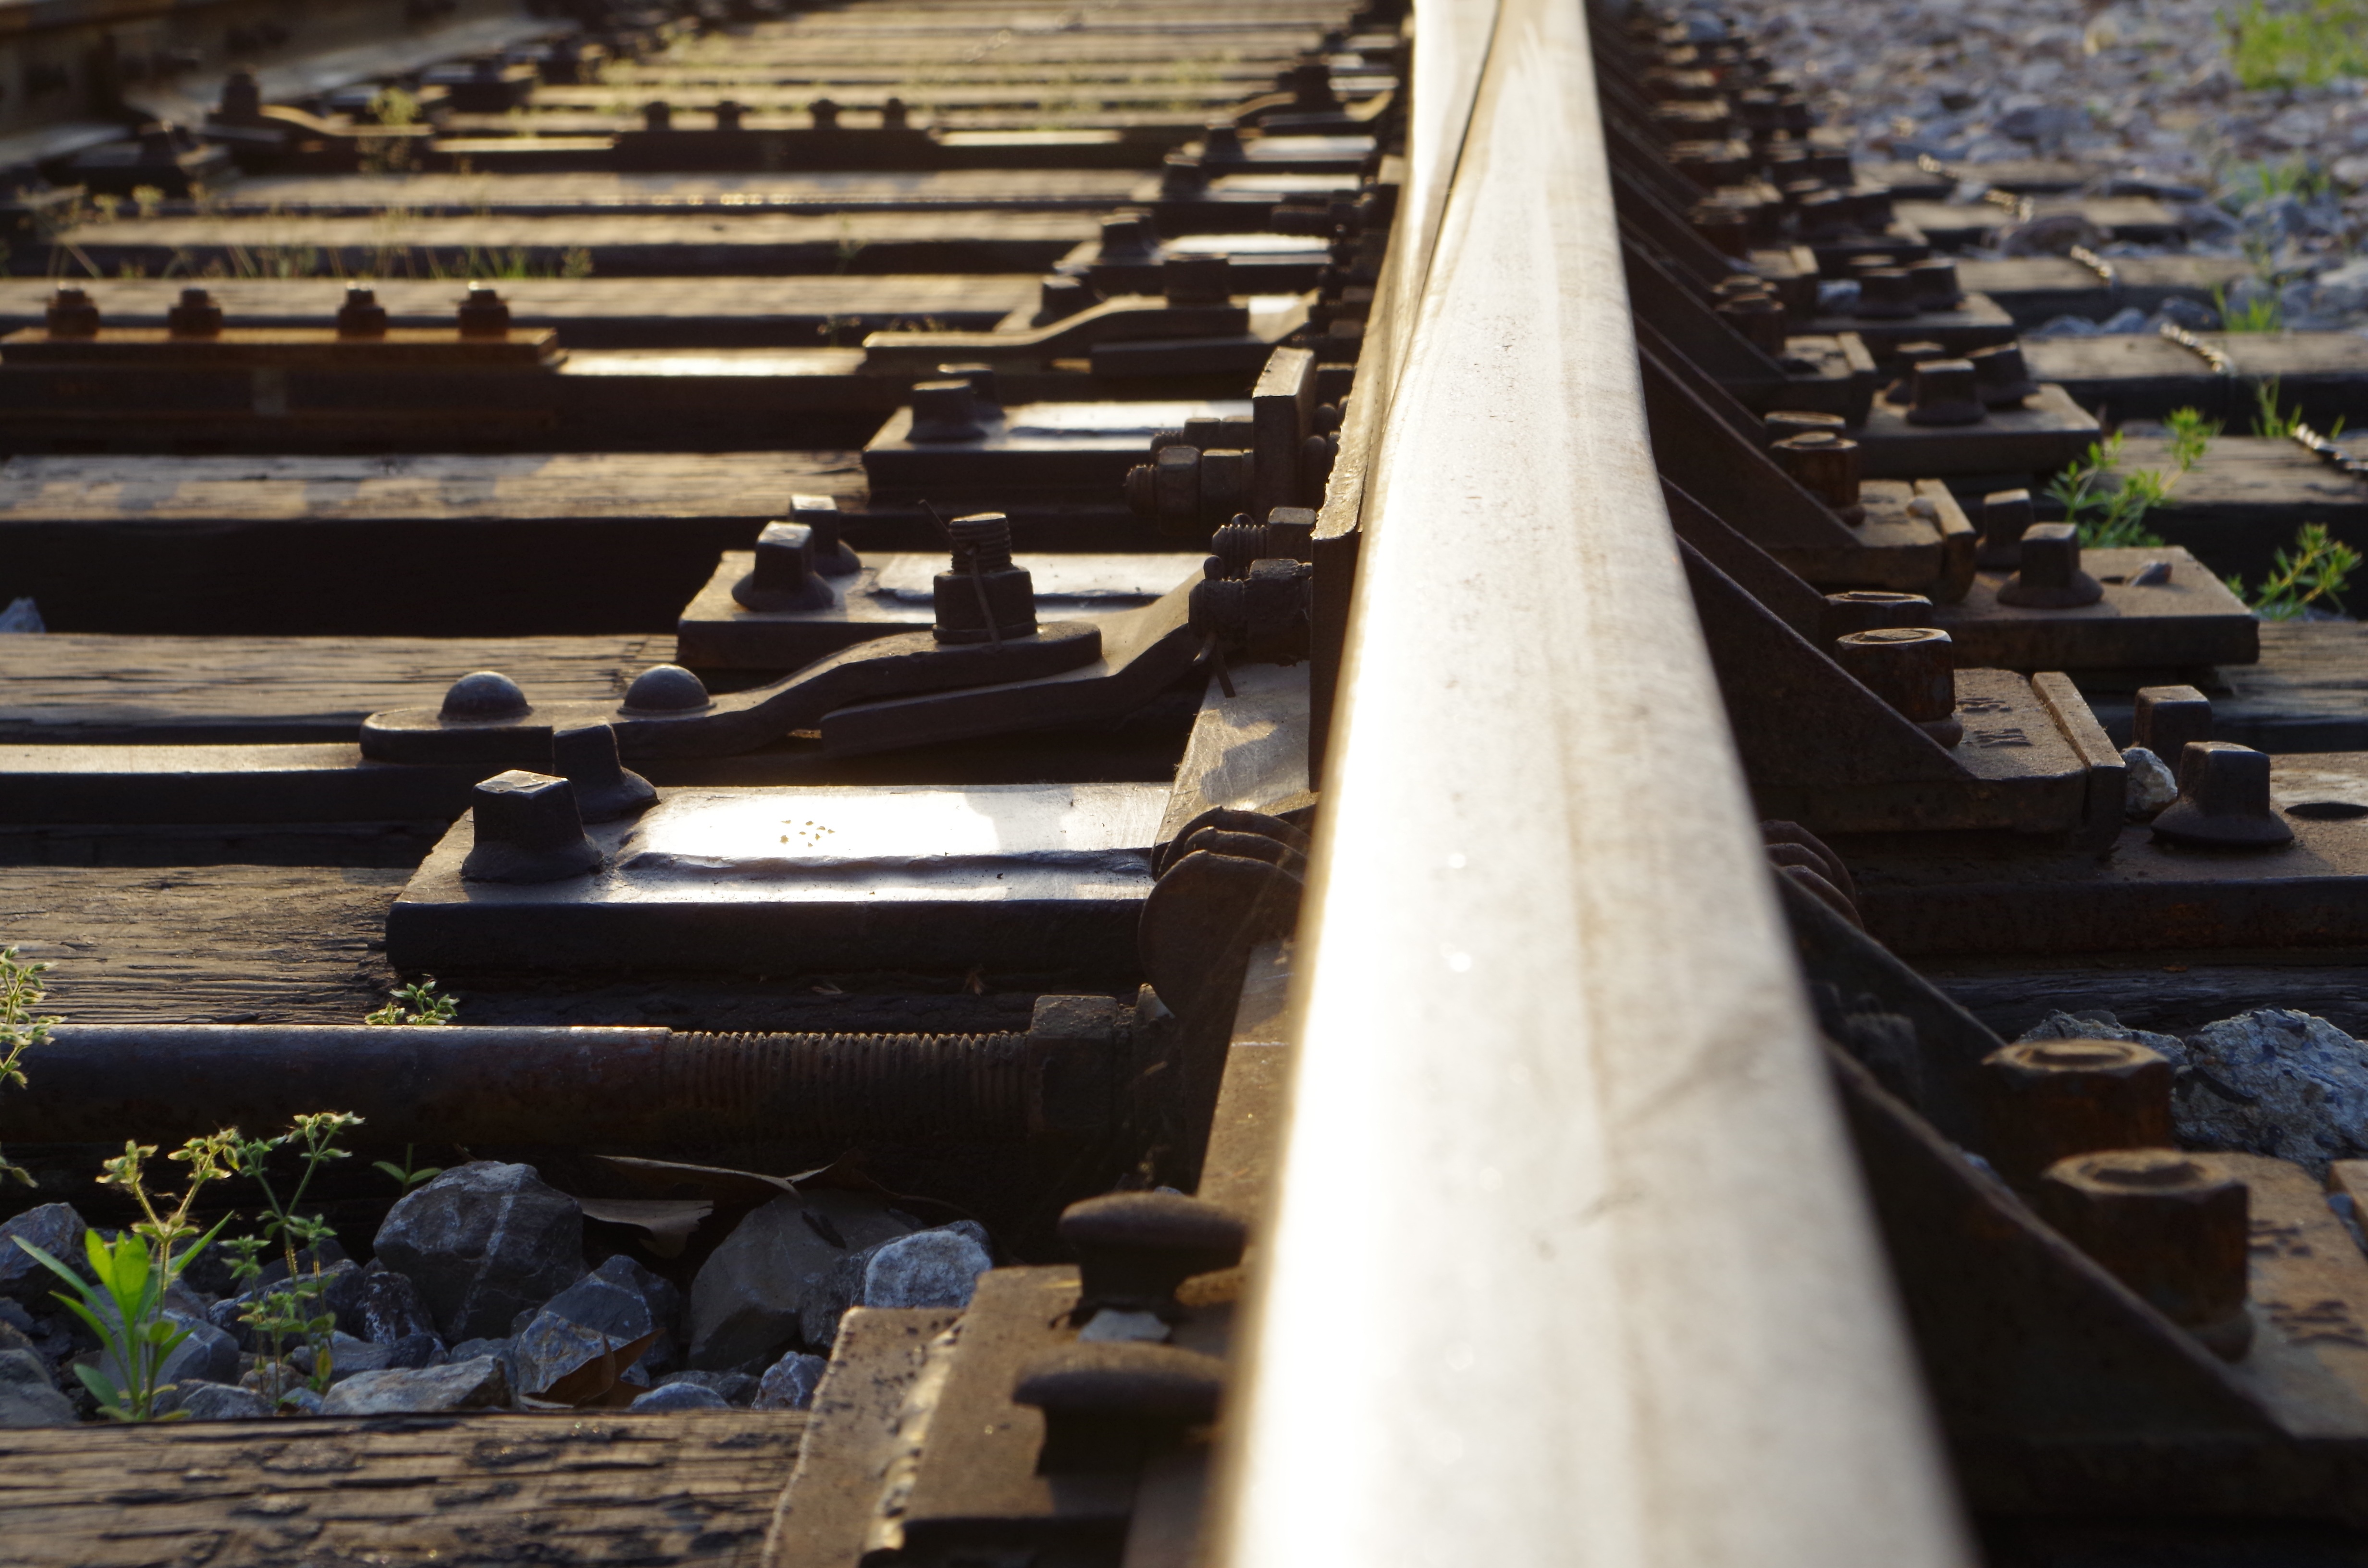
wood, track, railway, road, roof, beam, transport, lumber, extension